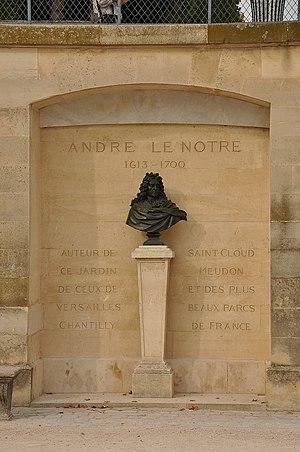
Buste d'André Le Nôtre aux Jardins des Tuileries à Paris 1er arrondissement en France œuvre d'Antoine Coysevox (1640-1720).